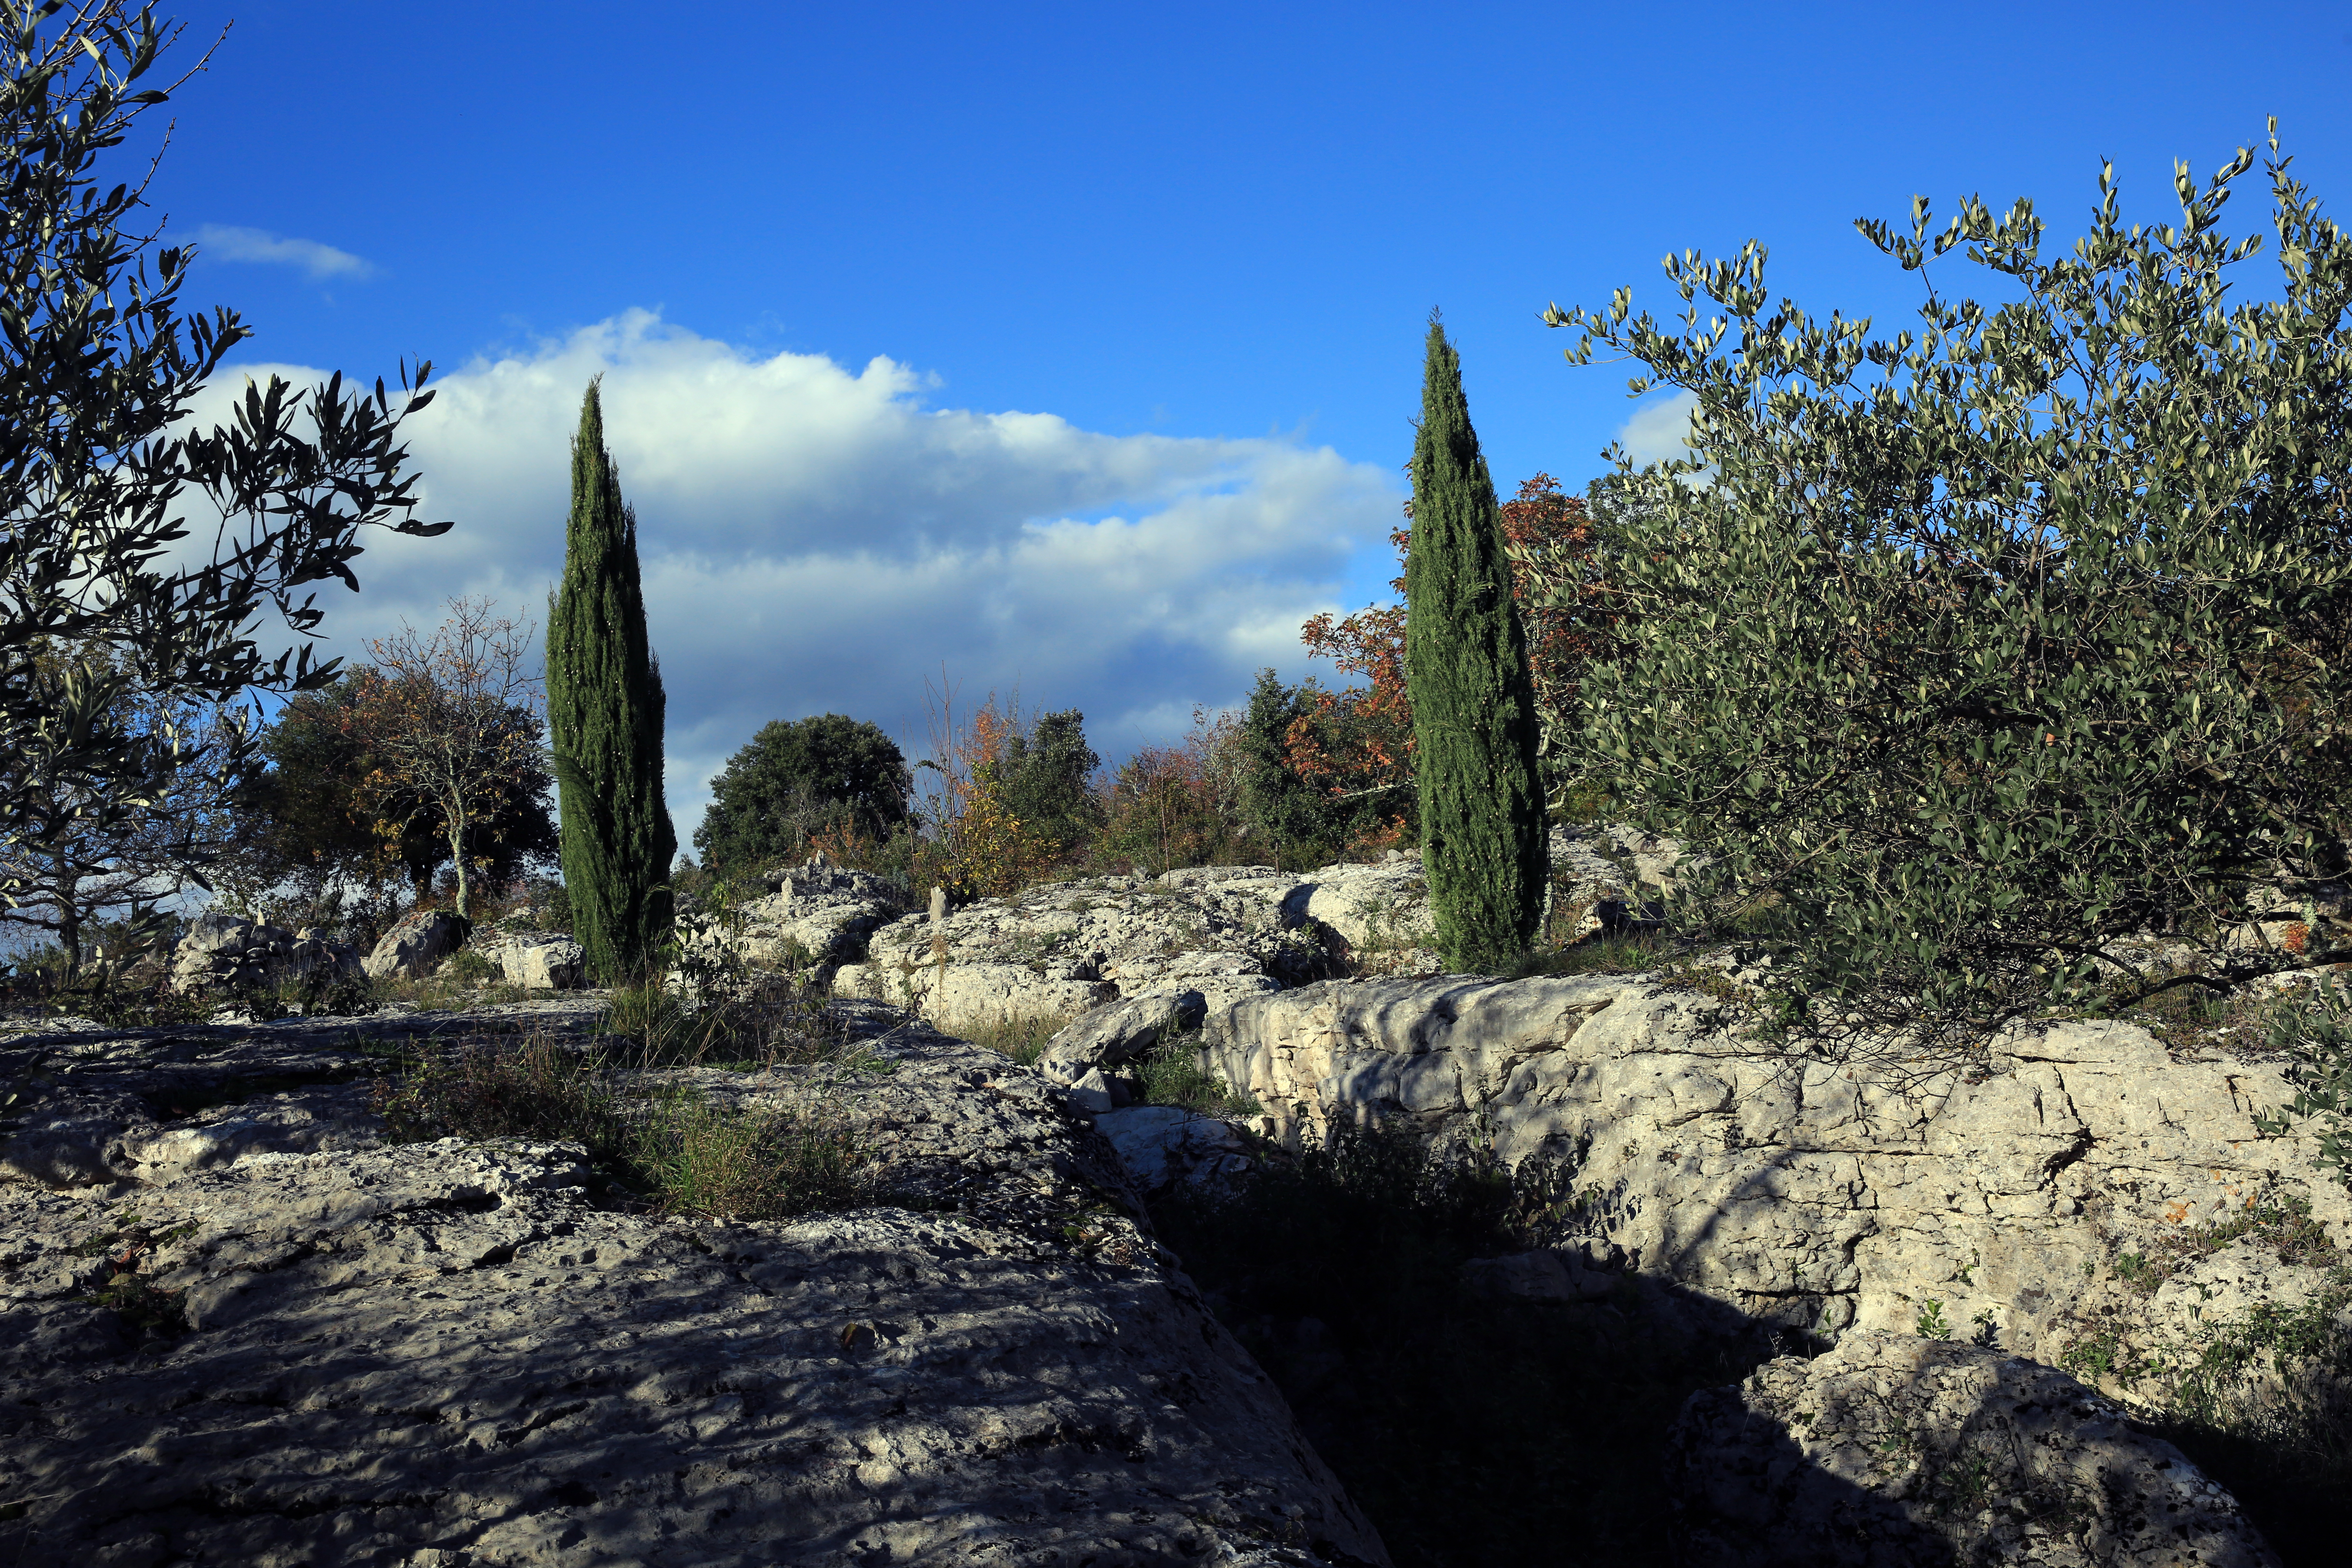
landscape, tree, nature, forest, grass, outdoor, rock, wilderness, mountain, light, trail, hill, flower, adventure, river, valley, europe, autumn, canon, shadow, terrain, flora, ridge, trees, rocks, stones, paysage, midi, bluesky, geology, ombre, pierres, licht, landschaft, herbst, jardin, automne, lumiere, isasza, southfrance, sdfrankreich, zuidfrankrijk, mditerrane, eos5d, extrieur, vgtaux, cyprs, rhnealpes, ardche, labeaume, roches, calcaire, minral, failles, steines, cielbleu, contrastes, woody plant